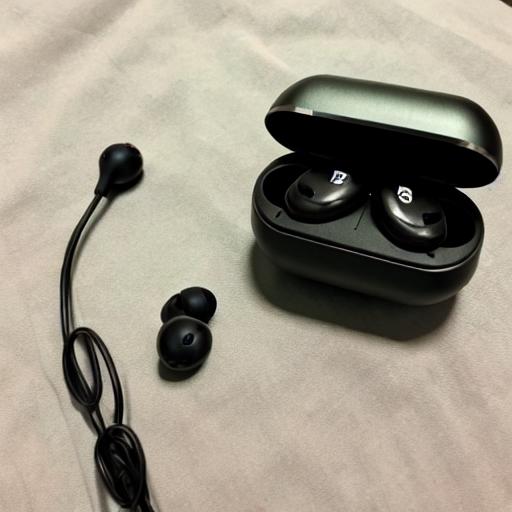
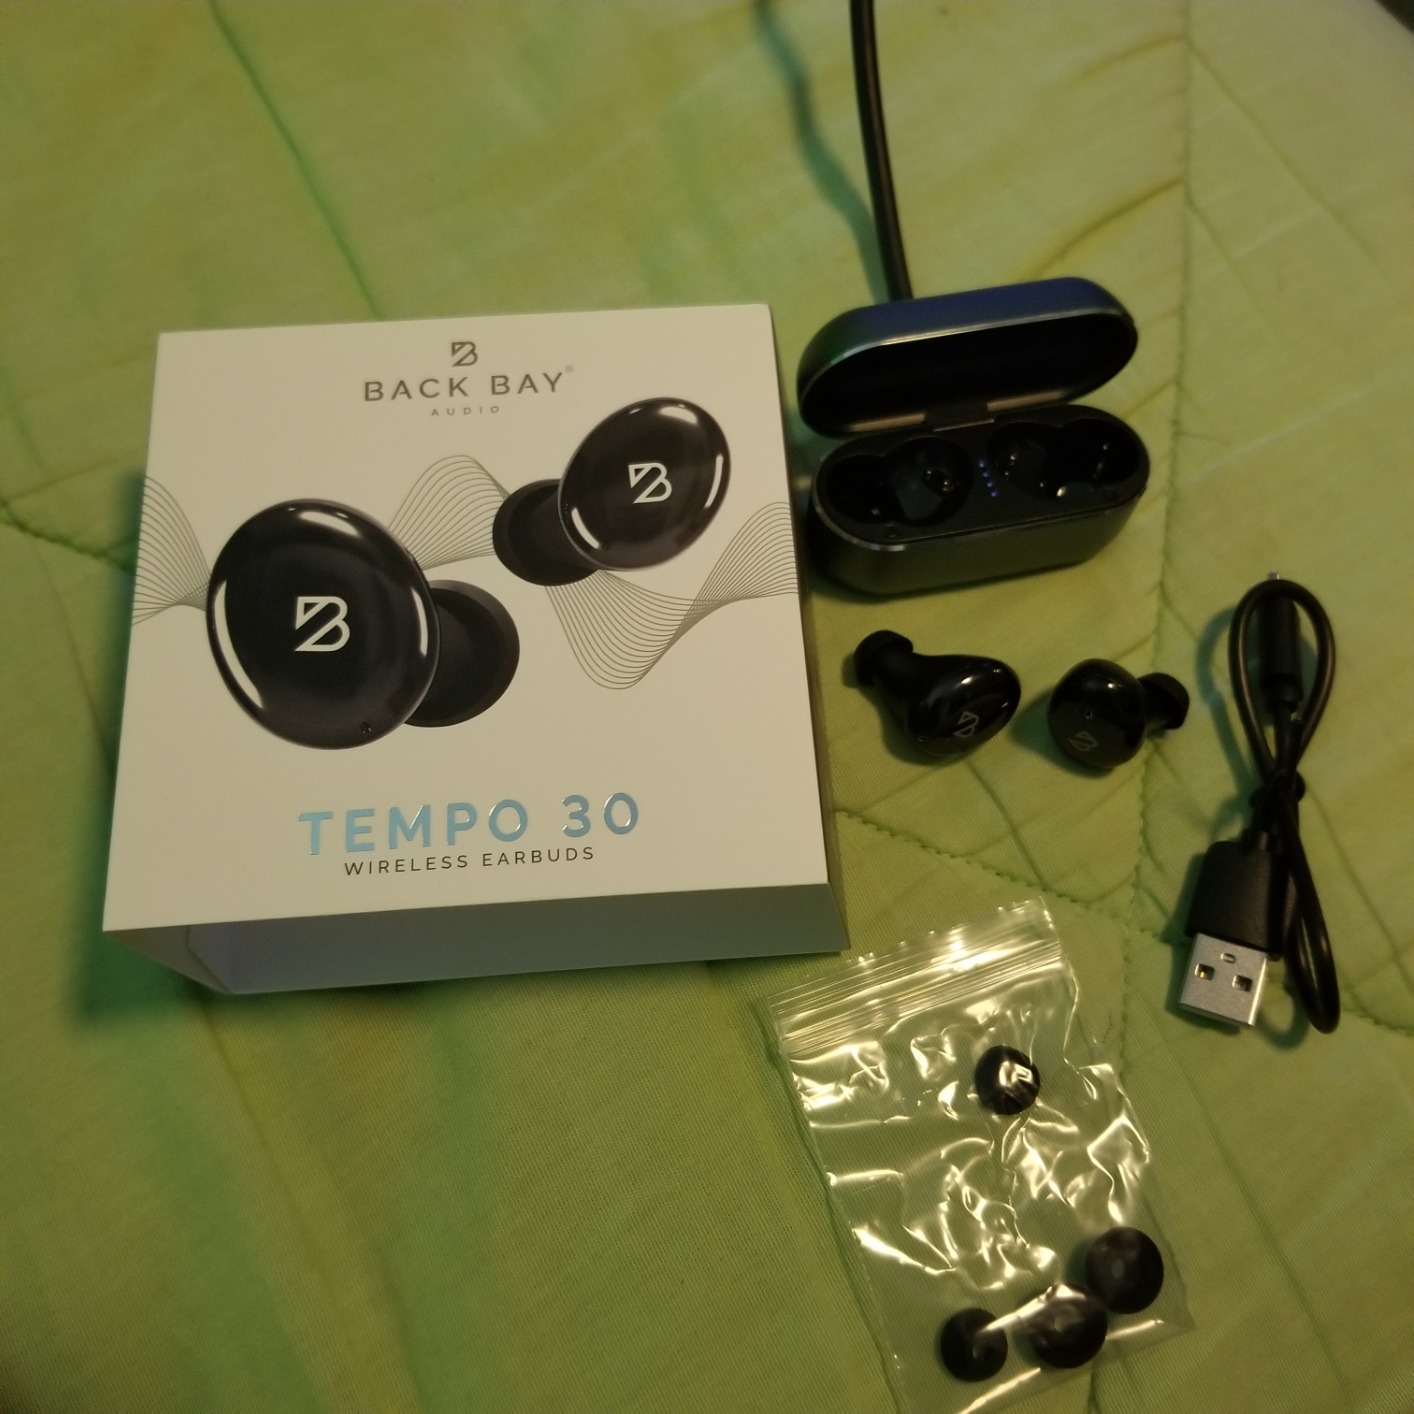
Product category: earbuds
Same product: no